2011 European Speed Skating Championships

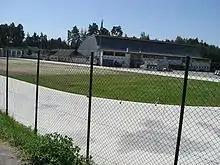
Arena Ritten in Collalbo in summer

The 2011 European Speed Skating Championships were held in Collalbo, Italy, from 7 to 9 January 2011.